Scouts du Mali

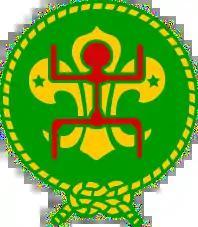
Scouts of Mali

Scouts du Mali ("Scouts of Mali") is one of several Scouting organizations in Mali. Scouting was started in then French Sudan in 1947, but disappeared in the 1960s. Activities were restarted in 1994. The association is apparently working toward World Organization of the Scout Movement (WOSM) recognition. Mali is one of 29 countries where there is no National Scout Organization which is a member of the World Organization of the Scout Movement at the present time.